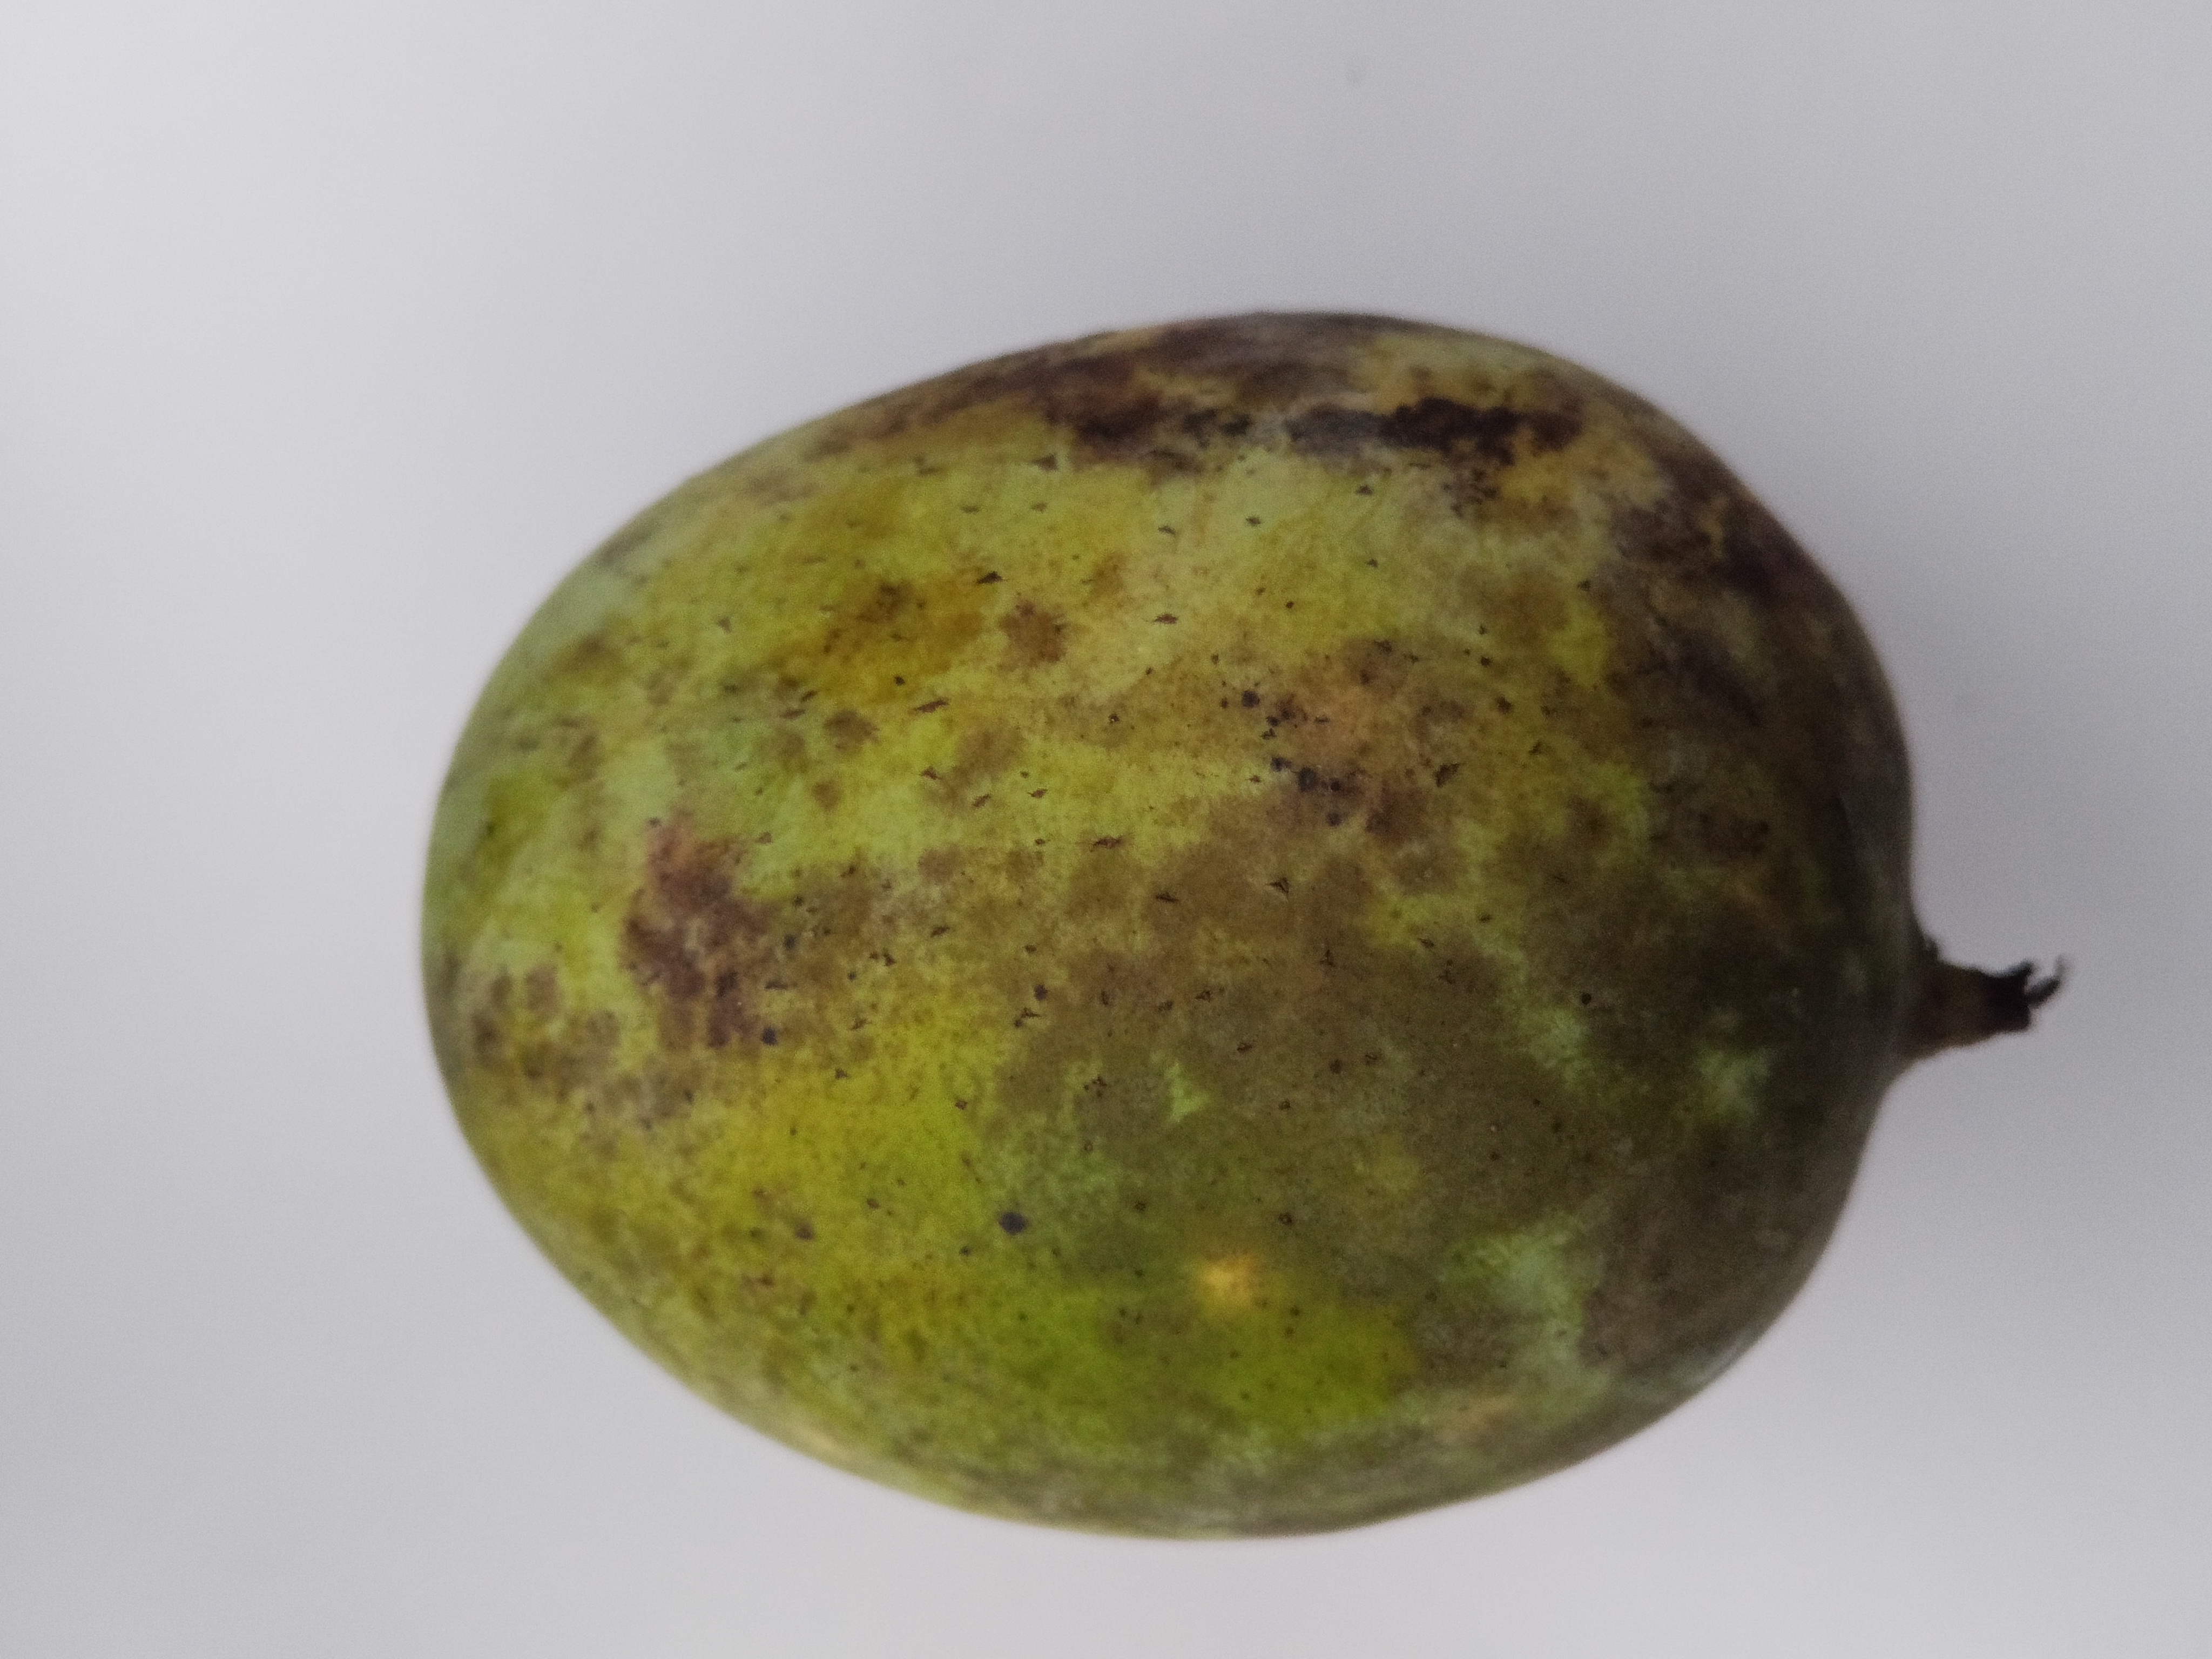
Mango variety: Langra